Kenyon's Department Store

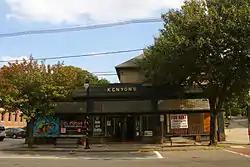
Kenyon's Department Store in 2012

Kenyon's Department Store is an historic department store building in the village of Wakefield in the town of South Kingstown, Rhode Island.